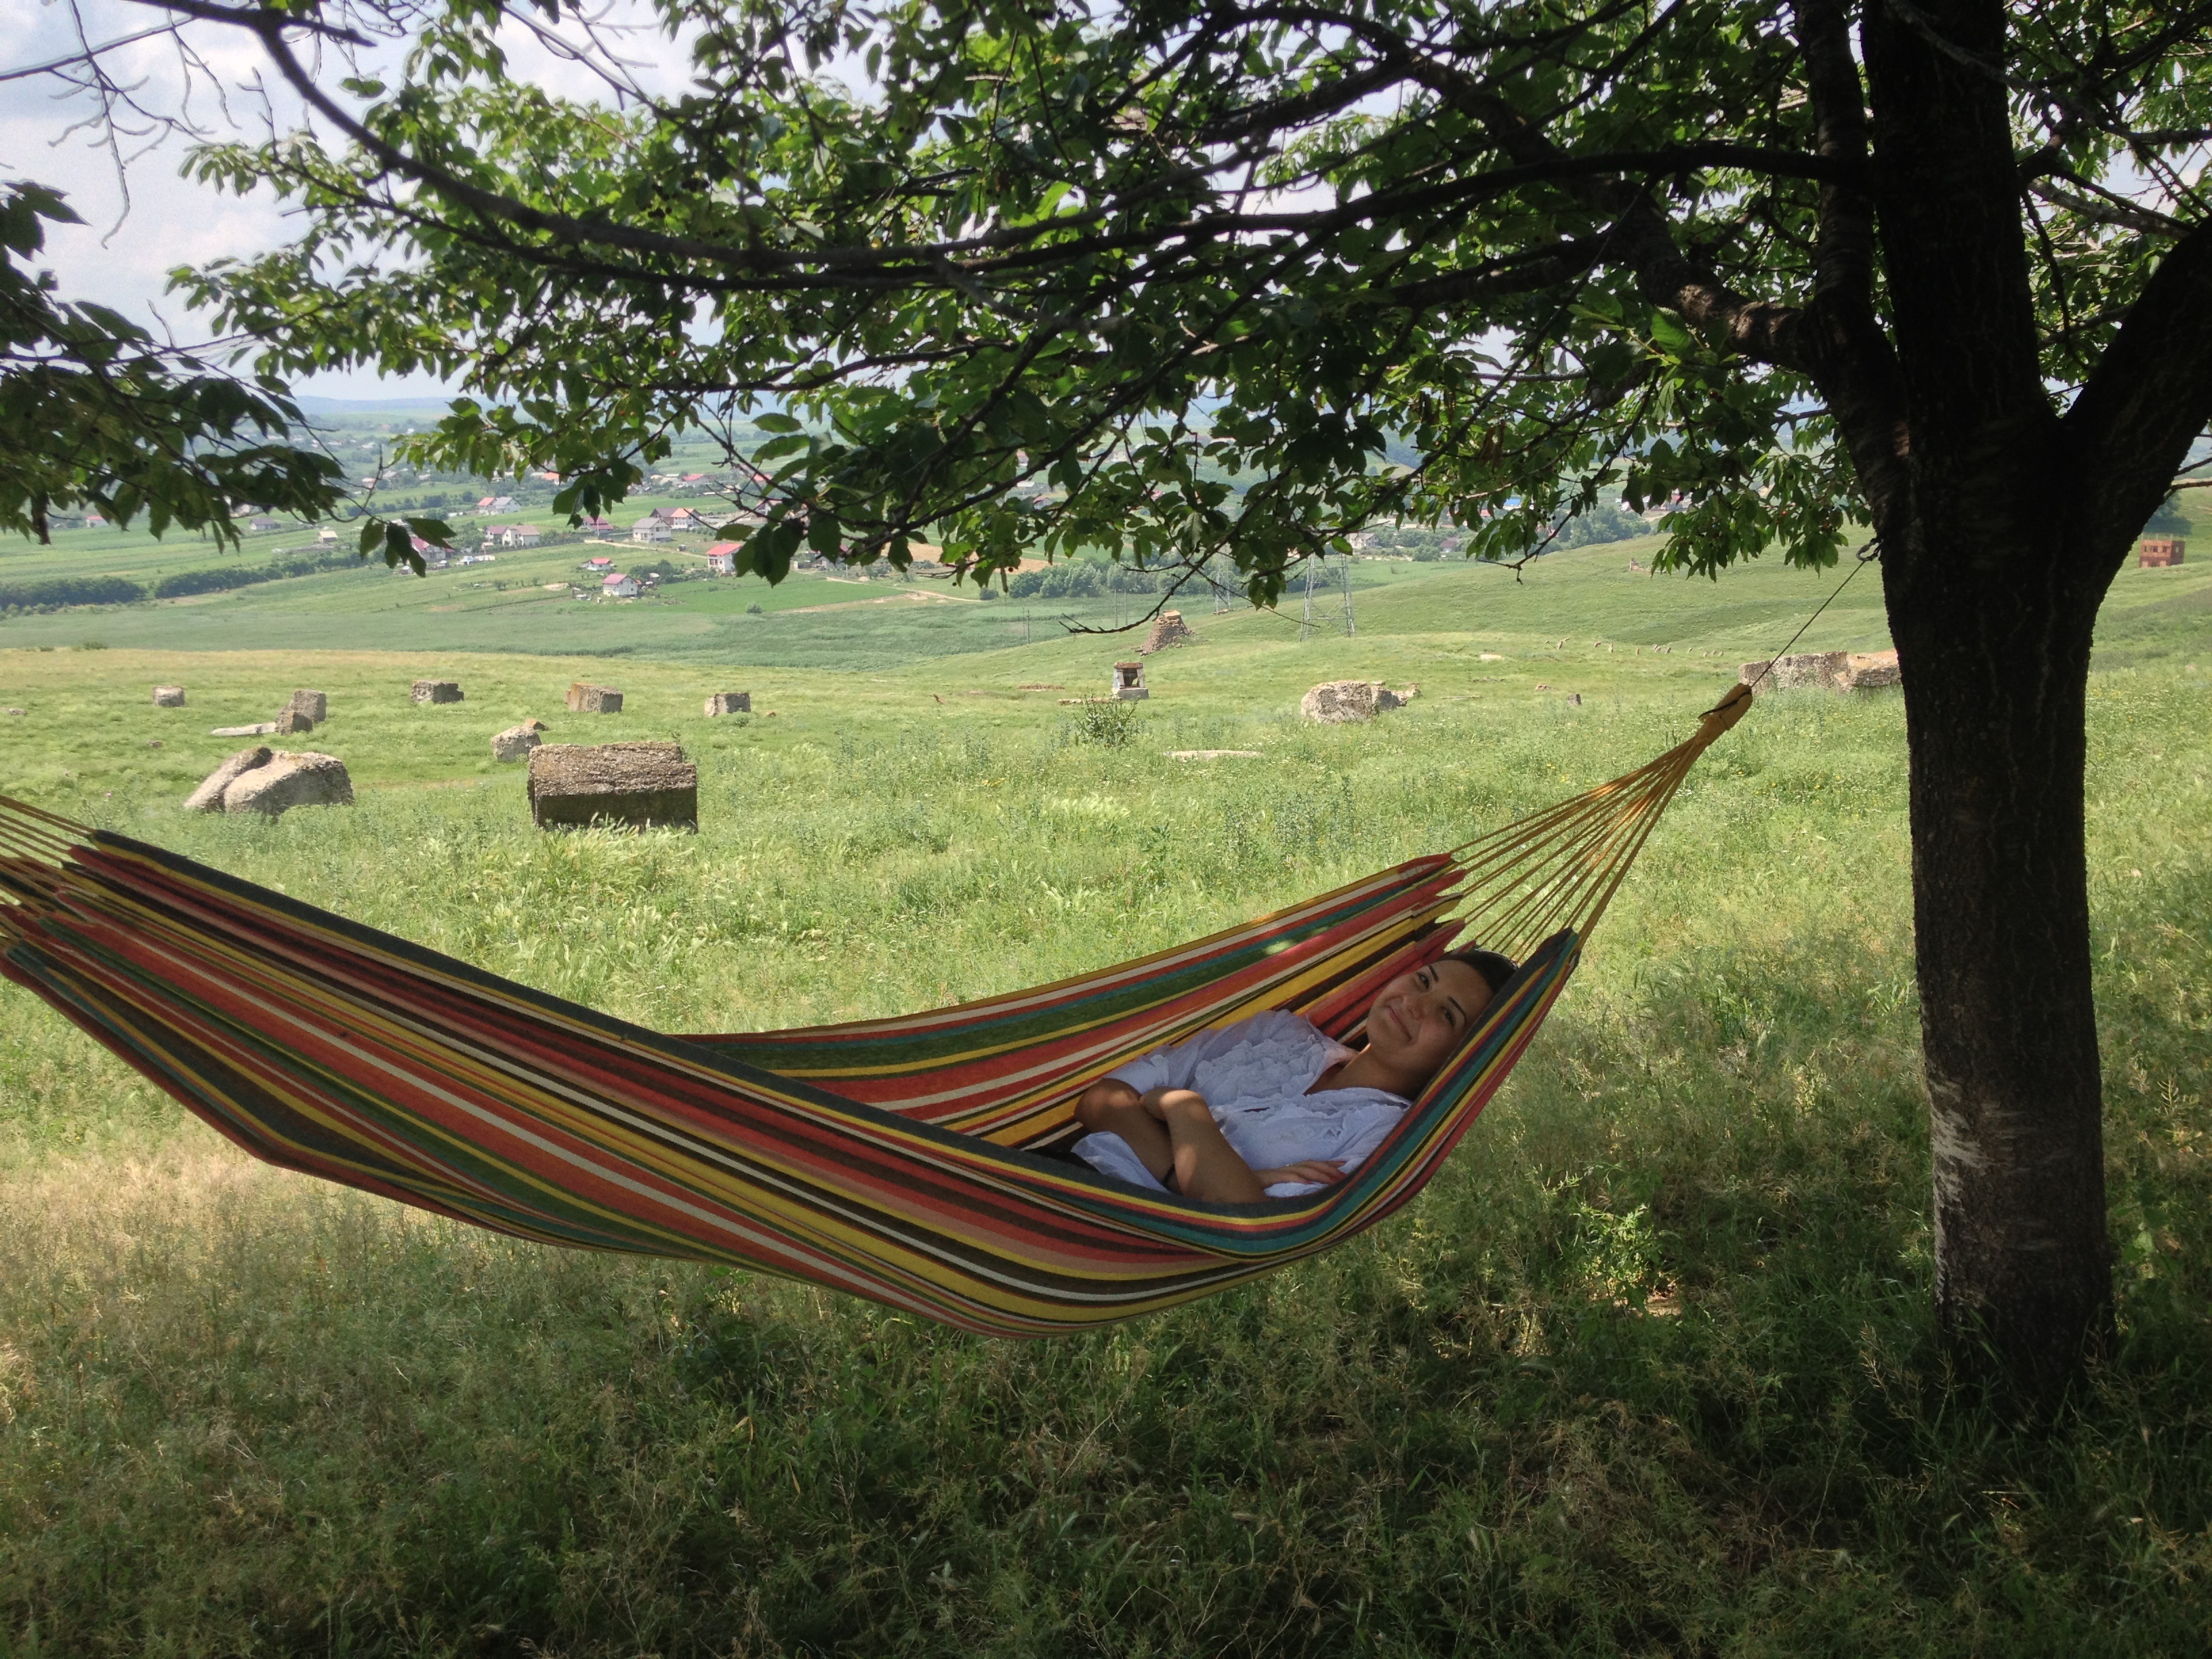
outdoor, sun, boat, summer, vacation, travel, young, vehicle, relax, holiday, leisure, hammock, happiness, women, joy, chill, enjoy, summer vacation, watercraft rowing